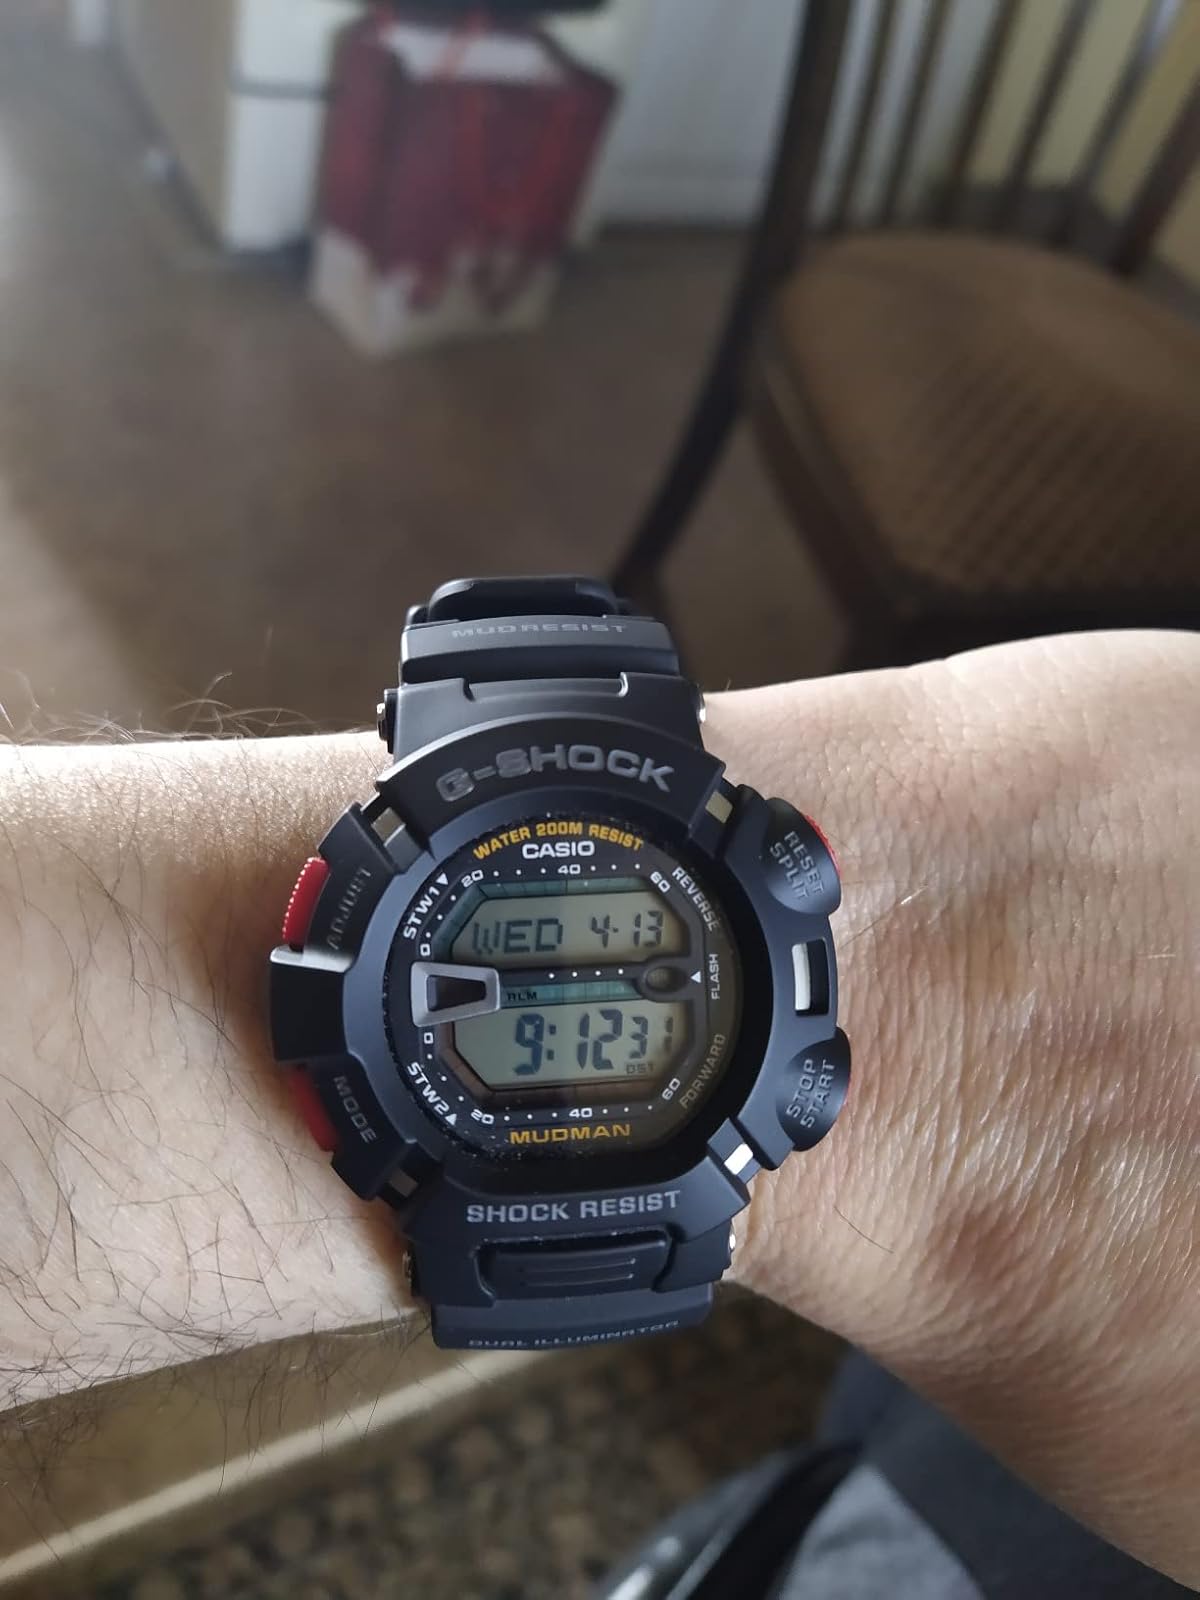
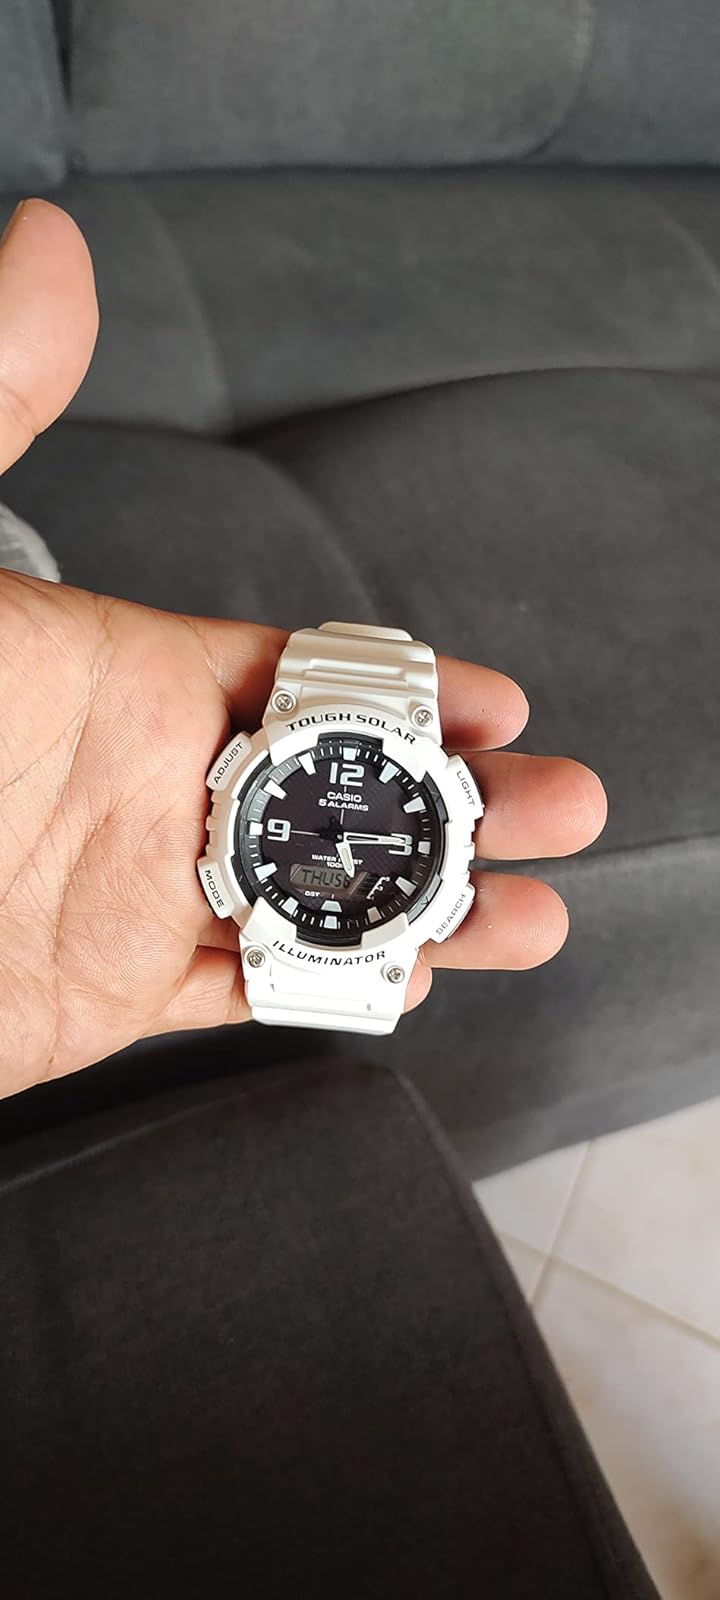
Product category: accessories_watch
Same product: no